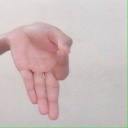
अक्षर: ज्ञ